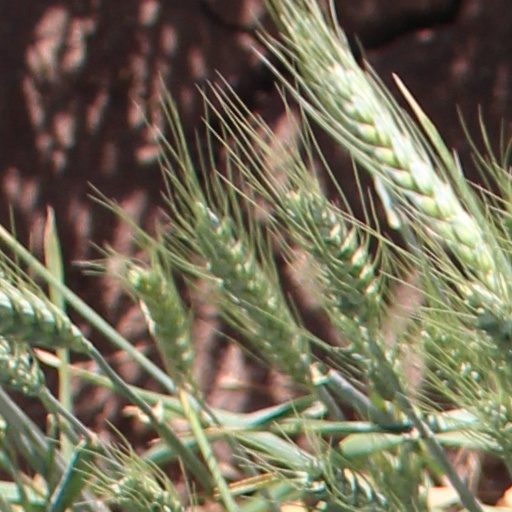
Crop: wheat